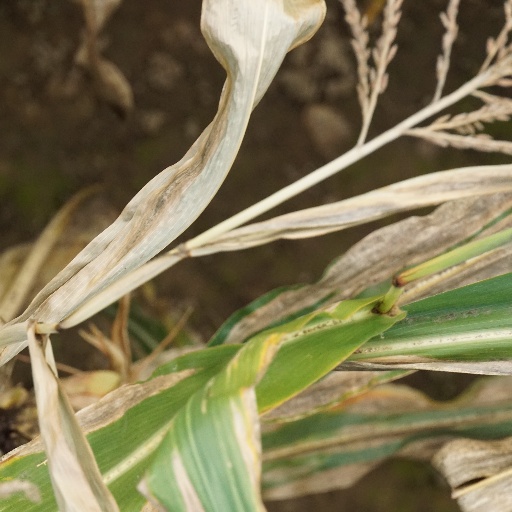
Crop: maize; corn